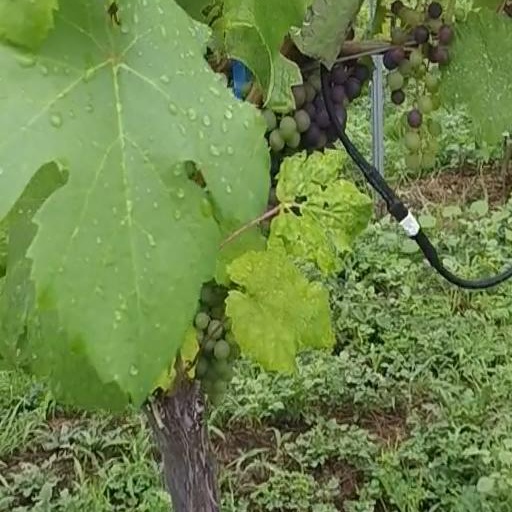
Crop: grape